Ring current

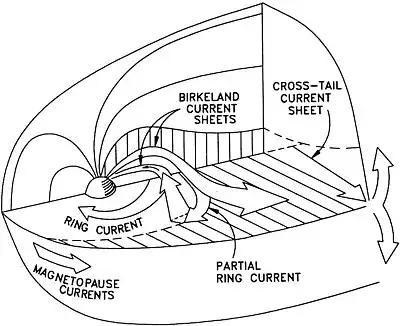
Schematic view of the different current systems which shape the Earth's magnetosphere.

Earth's ring current is responsible for shielding the lower latitudes of the Earth from magnetospheric electric fields. It therefore has a large effect on the electrodynamics of geomagnetic storms. The ring current system consists of a band, at a distance of 3 to 8 "R", which lies in the equatorial plane and circulates clockwise around the Earth (when viewed from the north). The particles of this region produce a magnetic field in opposition to the Earth's magnetic field and so an Earthly observer would observe a decrease in the magnetic field in this area. The negative deflection of the Earth's magnetic field due to the ring current is measured by the Dst index.